Palo Alto Unified School District

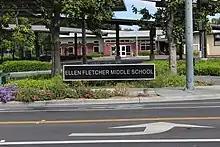
Fletcher Middle School

Ellen T. Fletcher Middle School, formerly Terman Middle School, is located at 655 Arastradero Road in Palo Alto. The school mascot is the tiger.